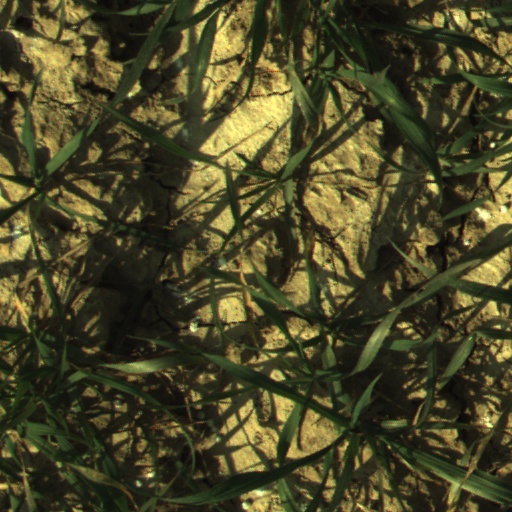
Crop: wheat